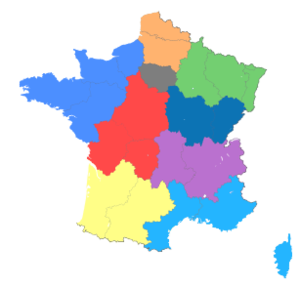
Zones de défense et de sécurité françaises en 2000.
L'organisation de la gendarmerie mobile en France est de type décentralisé. En effet, il n'existe pas au sein de la Direction générale de la Gendarmerie nationale de direction ou de sous-direction de la gendarmerie mobile mais une sous-direction fonctionnelle de la défense, de l'ordre public et de la protection. Les formations de gendarmerie mobile, quant à elles, sont placées sous l'autorité hiérarchique des commandants des sept régions de gendarmerie situés au siège de chacune des zones de défense et de sécurité, qui sont eux-mêmes directement subordonnés au directeur général de la gendarmerie nationale.